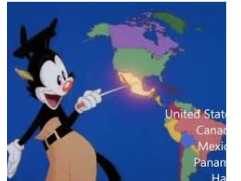
Portrait style: Cartoon Portrait